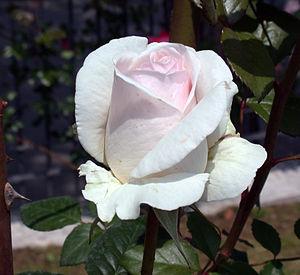
La roseraie communale de Rome est un jardin public italien consacré aux roses situé près du Cirque Maxime à Rome.